Taner Ceylan

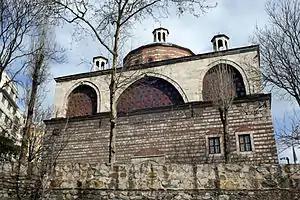
Tophane ("Cannon House"), a principal military foundry in the Ottoman Empire, is today a center of arts belonging to Mimar Sinan University in Tophane, Istanbul

His highest priced work is the painting "1879 (From the Lost Paintings Series)" (2011) in which a veiled Ottoman noblewoman stands before the framed canvas of "L'Origine du monde". He is represented by Paul Kasmin Gallery in New York City.